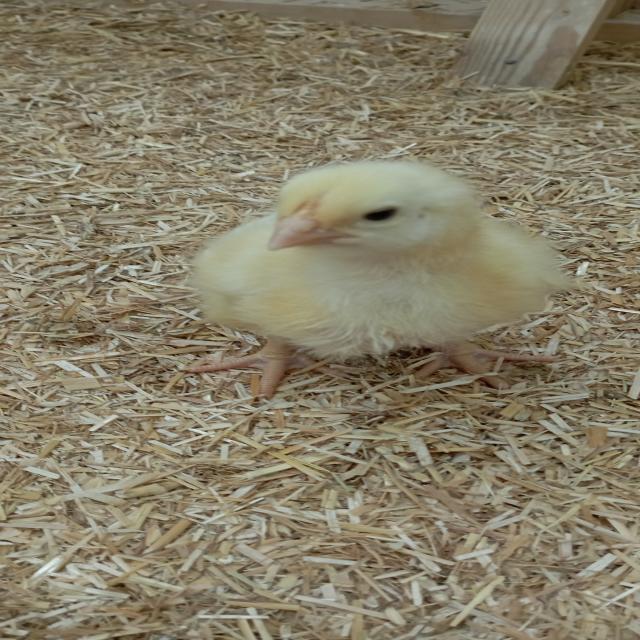
Weight: 185 g